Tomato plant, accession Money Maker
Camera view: tilt-top (135 deg); turntable rotation: 180 degrees
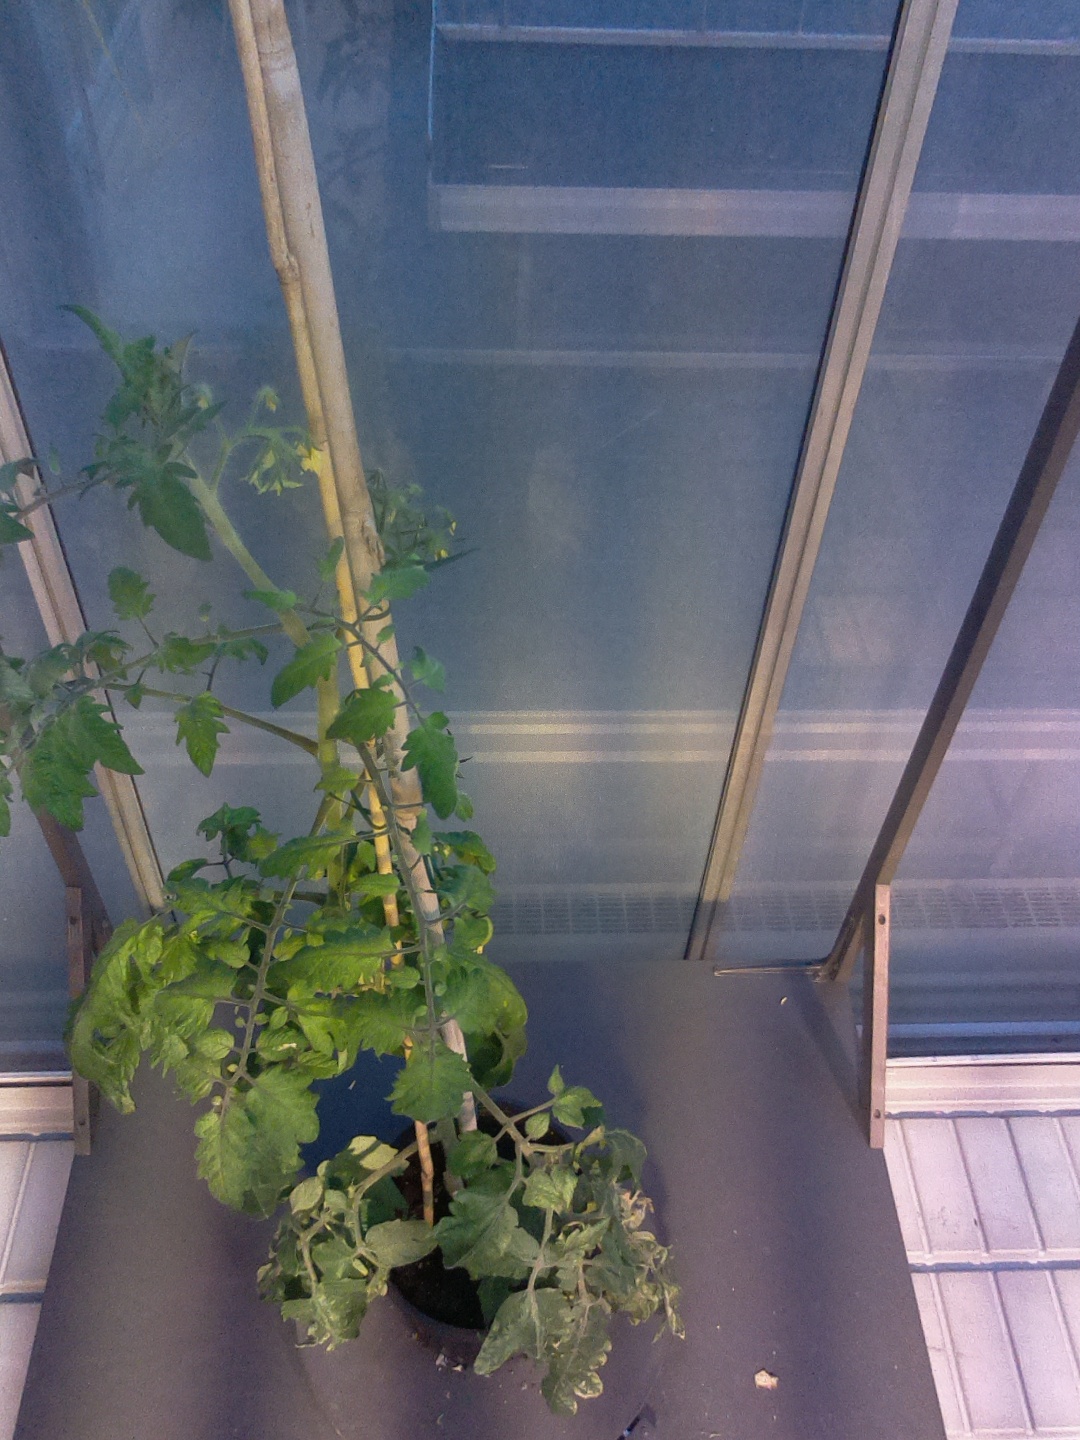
BBCH growth stage 72: 20%-30% of final fruit size